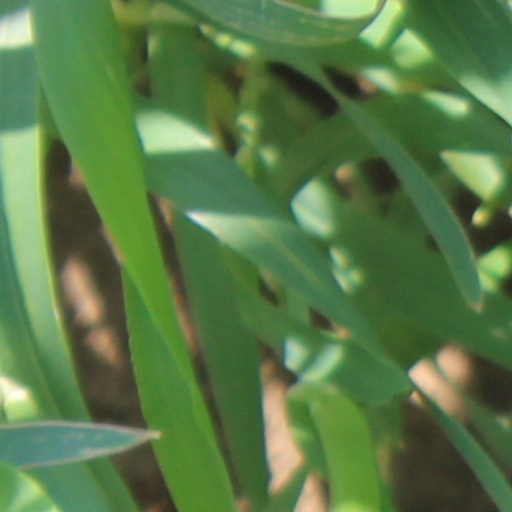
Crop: wheat